The Man Who Sold Himself (1959 film)

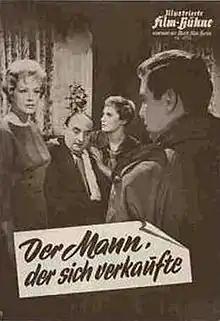

The Man Who Sold Himself is a 1959 West German crime film directed by Josef von Báky and starring Hildegard Knef, Hansjörg Felmy and Antje Weisgerber.